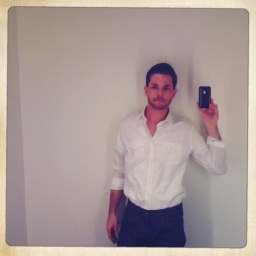
trying on shirt in the dressing room of banana republic